Wild animal suffering

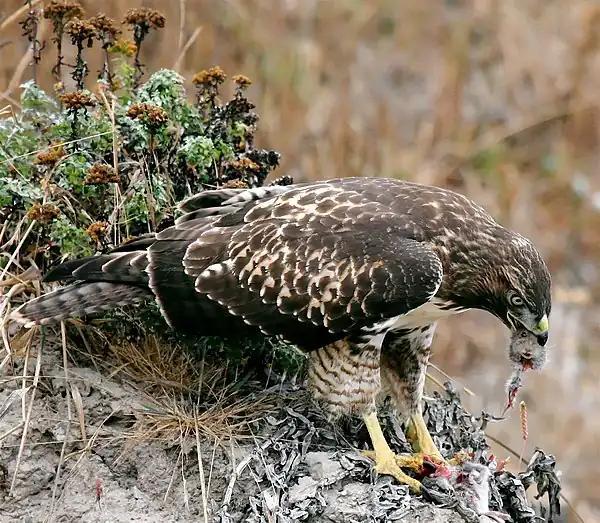
Juvenile red-tailed hawk eating a California vole

Wild animal suffering is suffering experienced by non-human animals living in the wild, outside of direct human control, due to natural processes. Its sources include disease, injury, parasitism, starvation, malnutrition, dehydration, weather conditions, natural disasters, killings by other animals, and psychological stress. An extensive amount of natural suffering has been described as an unavoidable consequence of Darwinian evolution, as well as the pervasiveness of reproductive strategies, which favor producing large numbers of offspring, with a low amount of parental care and of which only a small number survive to adulthood, the rest dying in painful ways, has led some to argue that suffering dominates happiness in nature. Some estimates suggest that the total population of wild animals, excluding nematodes but including arthropods, may be vastly greater than the number of animals killed by humans each year. This figure is estimated to be between 10 and 10 individuals.